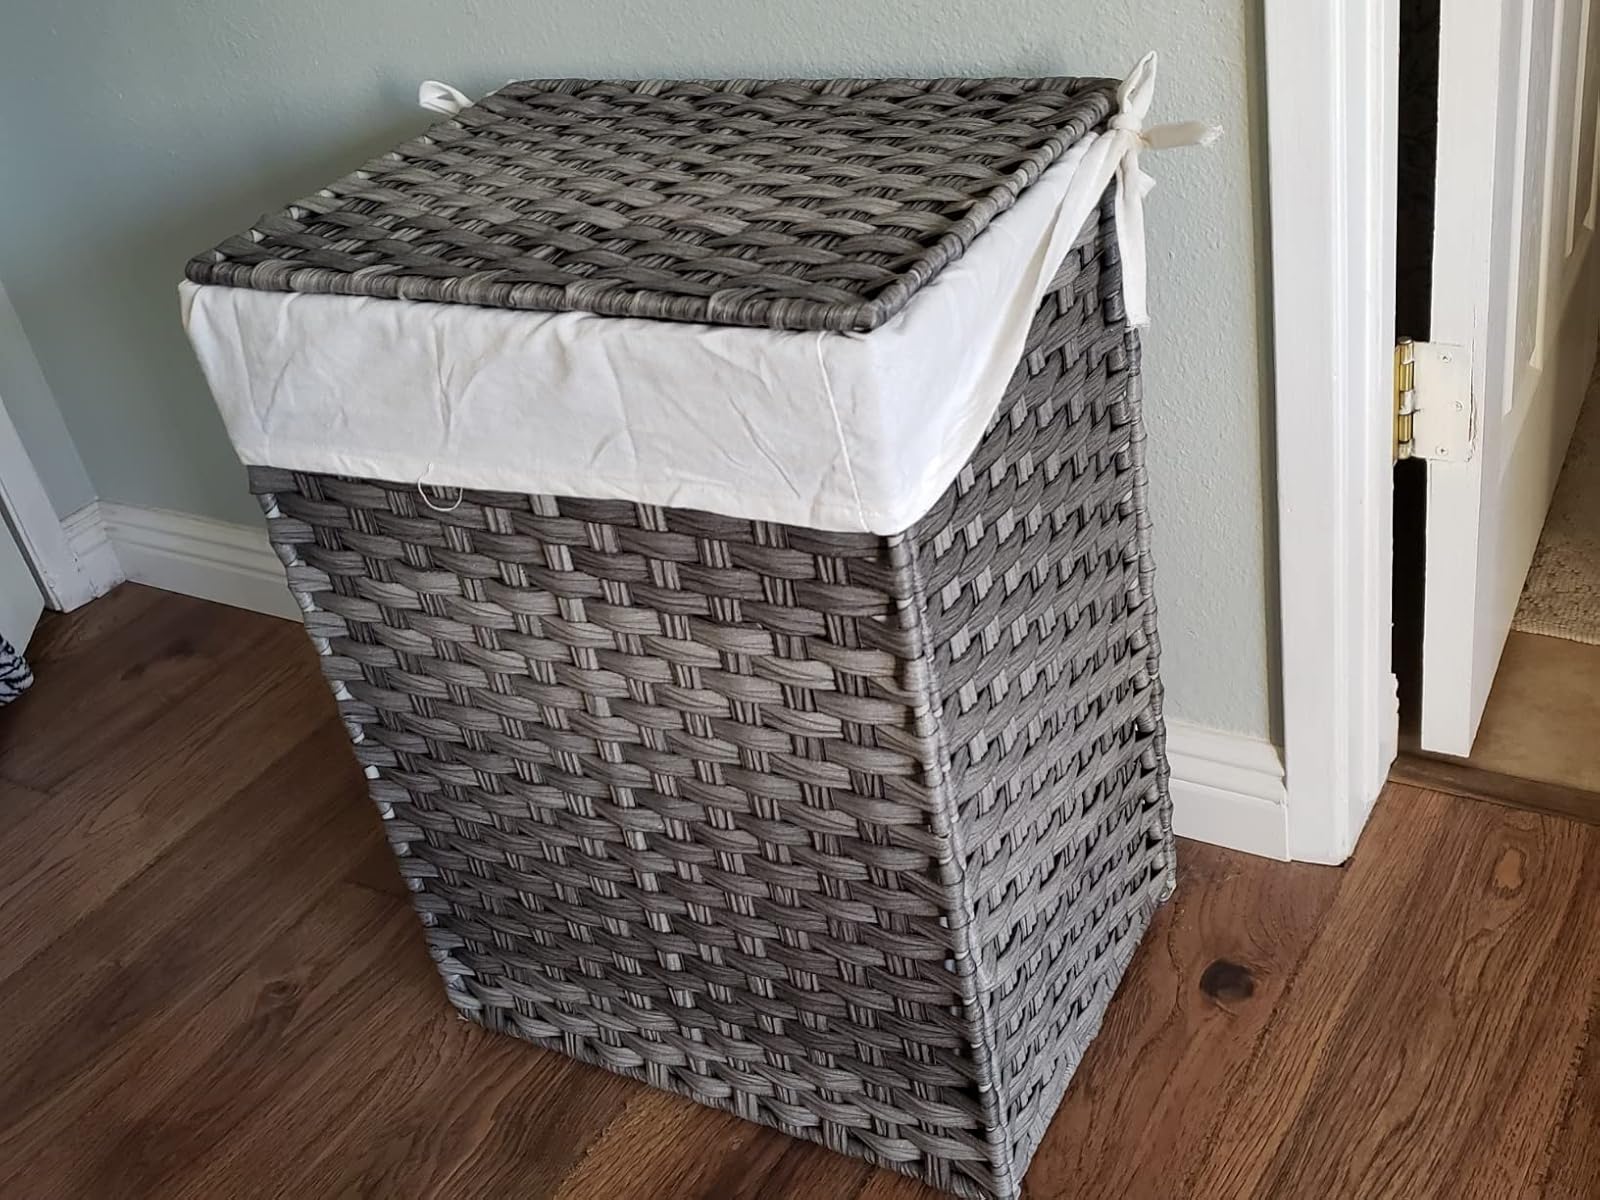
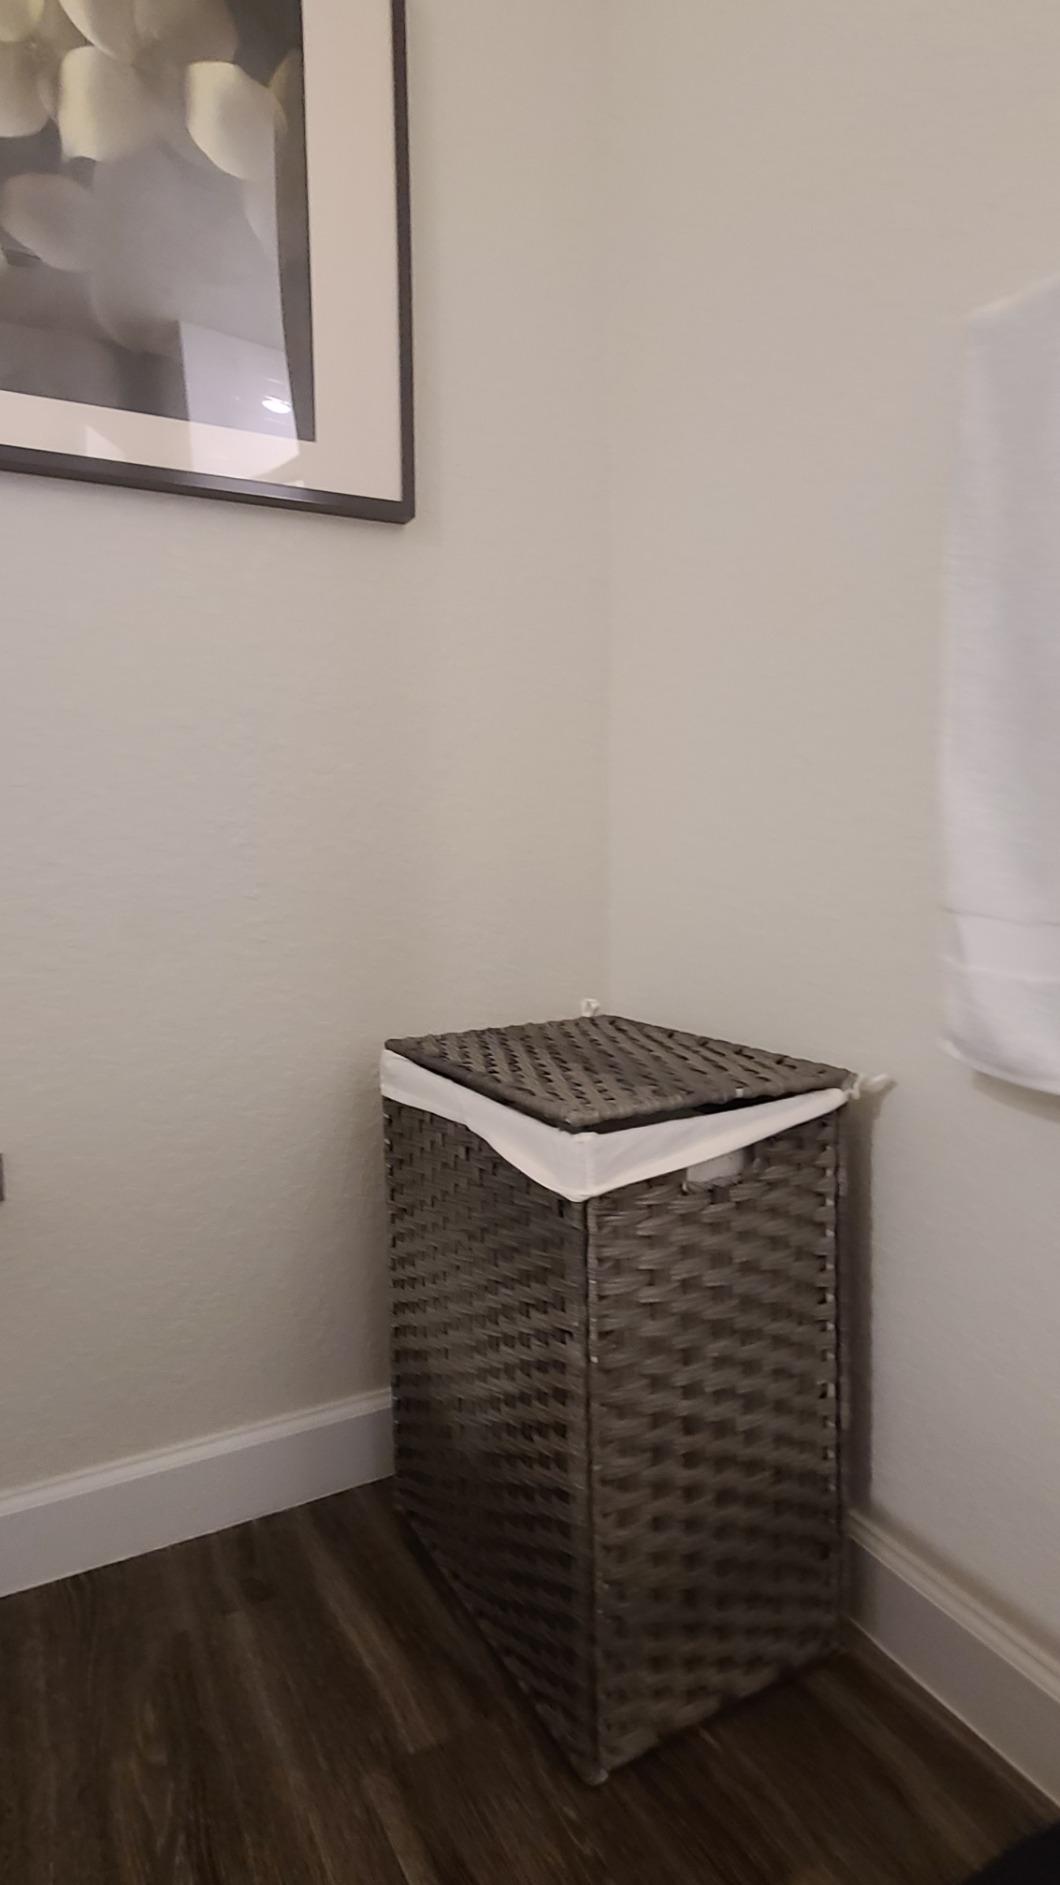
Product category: items_hamper
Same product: yes